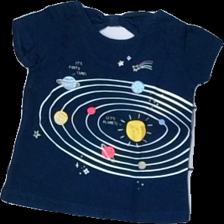
View: front
Type: Top
Category: Children
Brand: Not in the list
Brand text on label: Carter
Colors: Blue, White, Multicolor, Pink
Material: 100% Cotton
Pattern: Other
Price range: 50-100
Recommended usage: Reuse